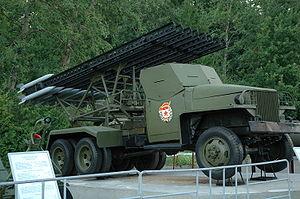
Le programme Lend-Lease était un programme d'armement mis en place par les États-Unis pendant la Seconde Guerre mondiale, afin de fournir aux pays amis du matériel de guerre sans intervenir directement dans le conflit, mettant fin de facto aux lois des années 1930 sur la neutralité.
Katioucha, est le surnom donné par les Soviétiques à un lance-roquettes multiple de la Seconde Guerre mondiale. Plusieurs batteries de Katiouchas étaient généralement alignées, dans le but de créer un tir de barrage et de destruction très important. Leur puissance de feu était néanmoins altérée par une forte imprécision du tir.
Le Studebaker US6 est un camion militaire américain léger capable de transporter une charge utile de 2,300 kg.